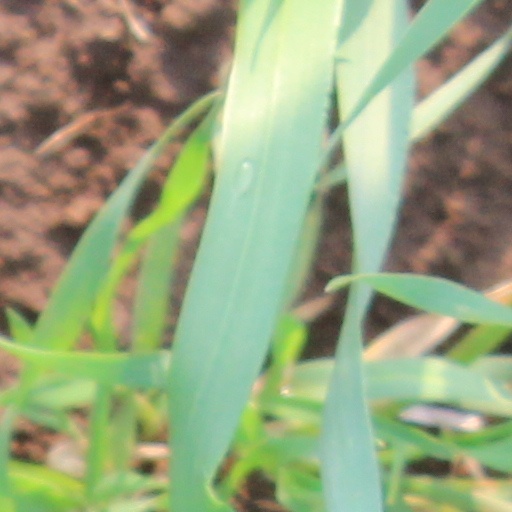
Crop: wheat